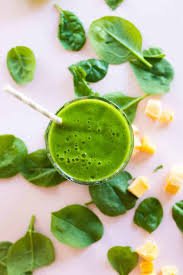
Label: Mango